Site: brandenburg
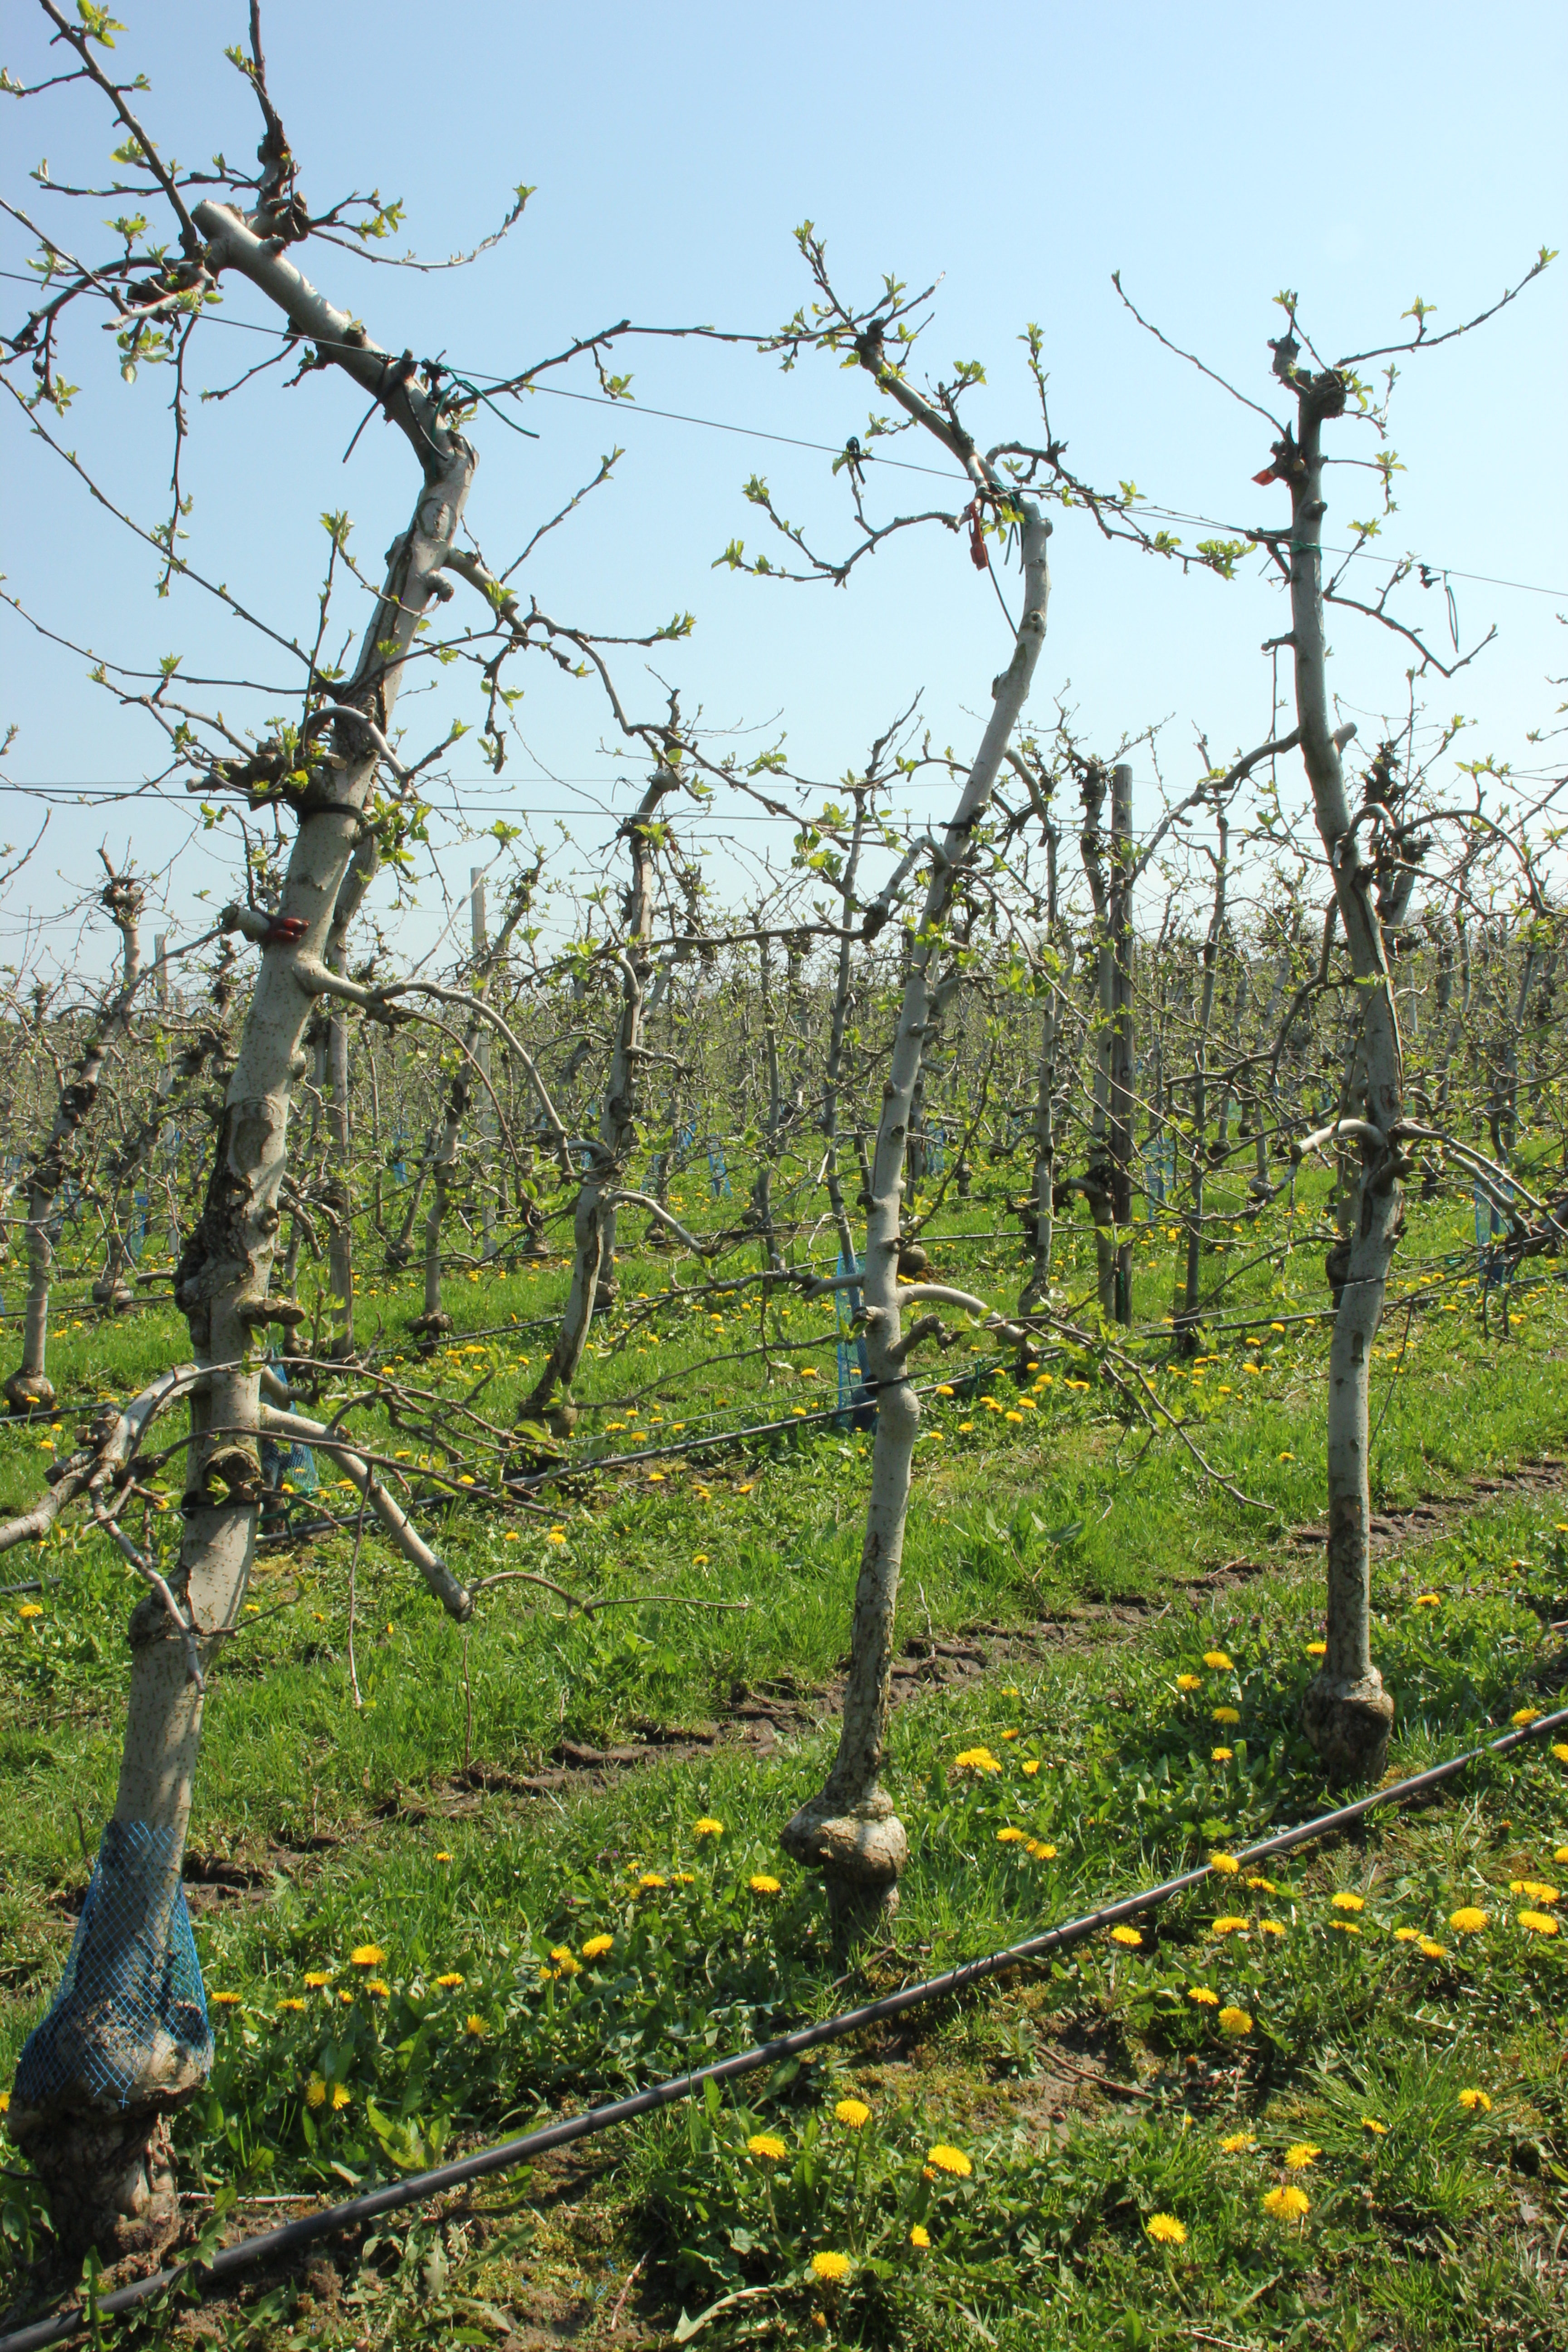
Growth stage (BBCH 56): Inflorescence emergence